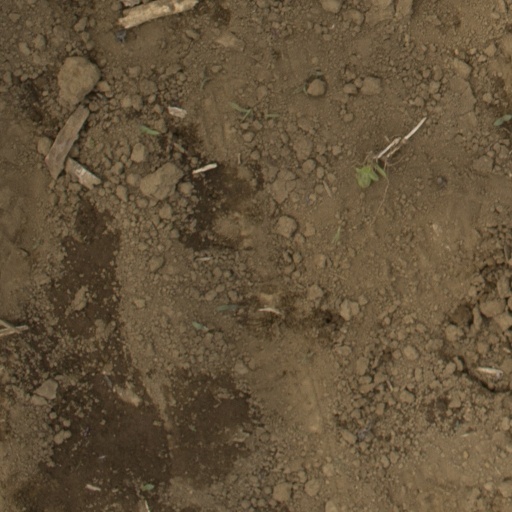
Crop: Jerusalem artichoke